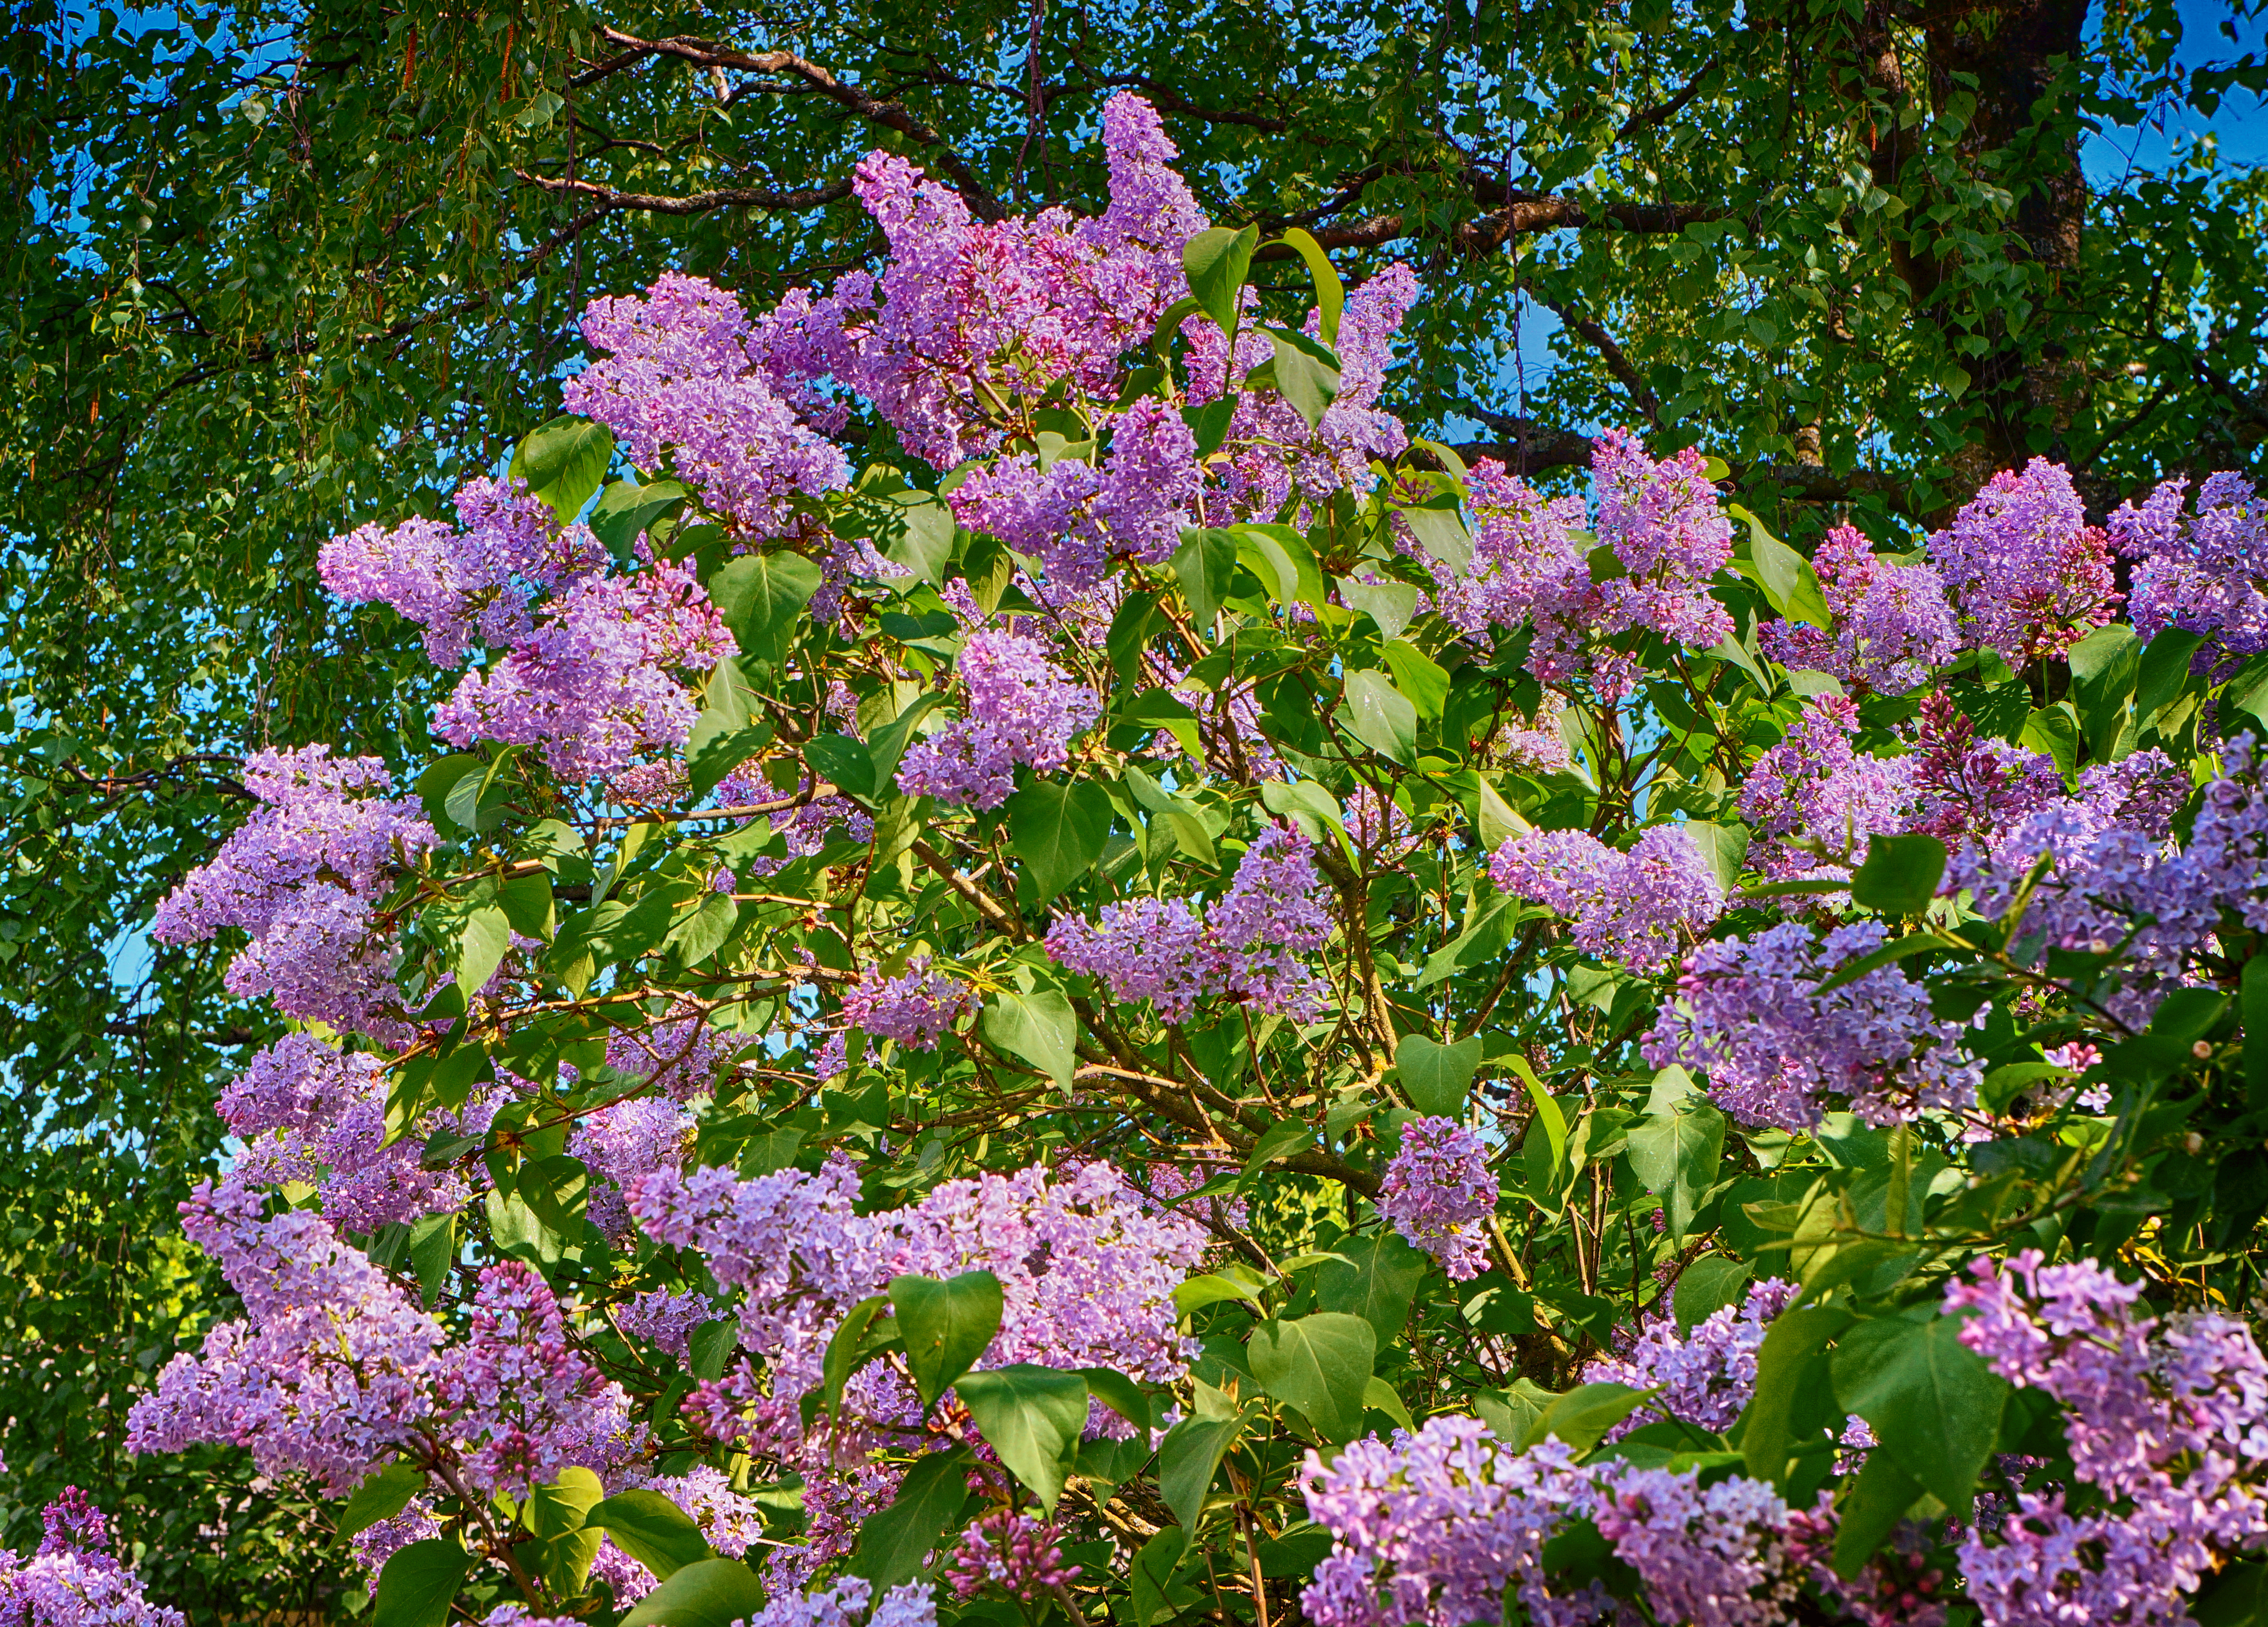
blossom, plant, flower, botany, garden, pink, flora, hydrangea, shrub, blossoms, sony, finland, helsinki, lilac, alpha, 3000, ilce, ilce3000, 3000k, ilce3000k, flowering plant, hydrangeaceae, cornales, woody plant, land plant, hydrangea serrata